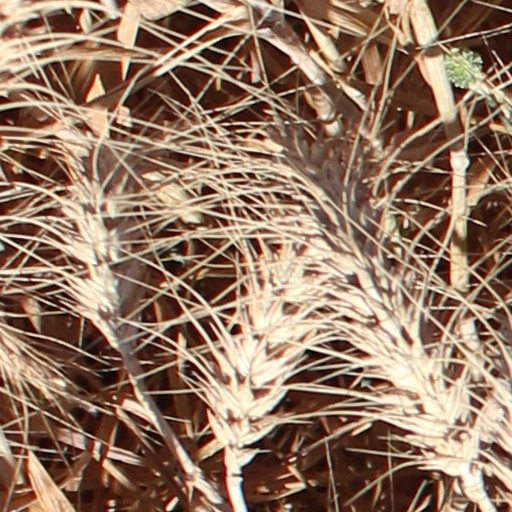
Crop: wheat